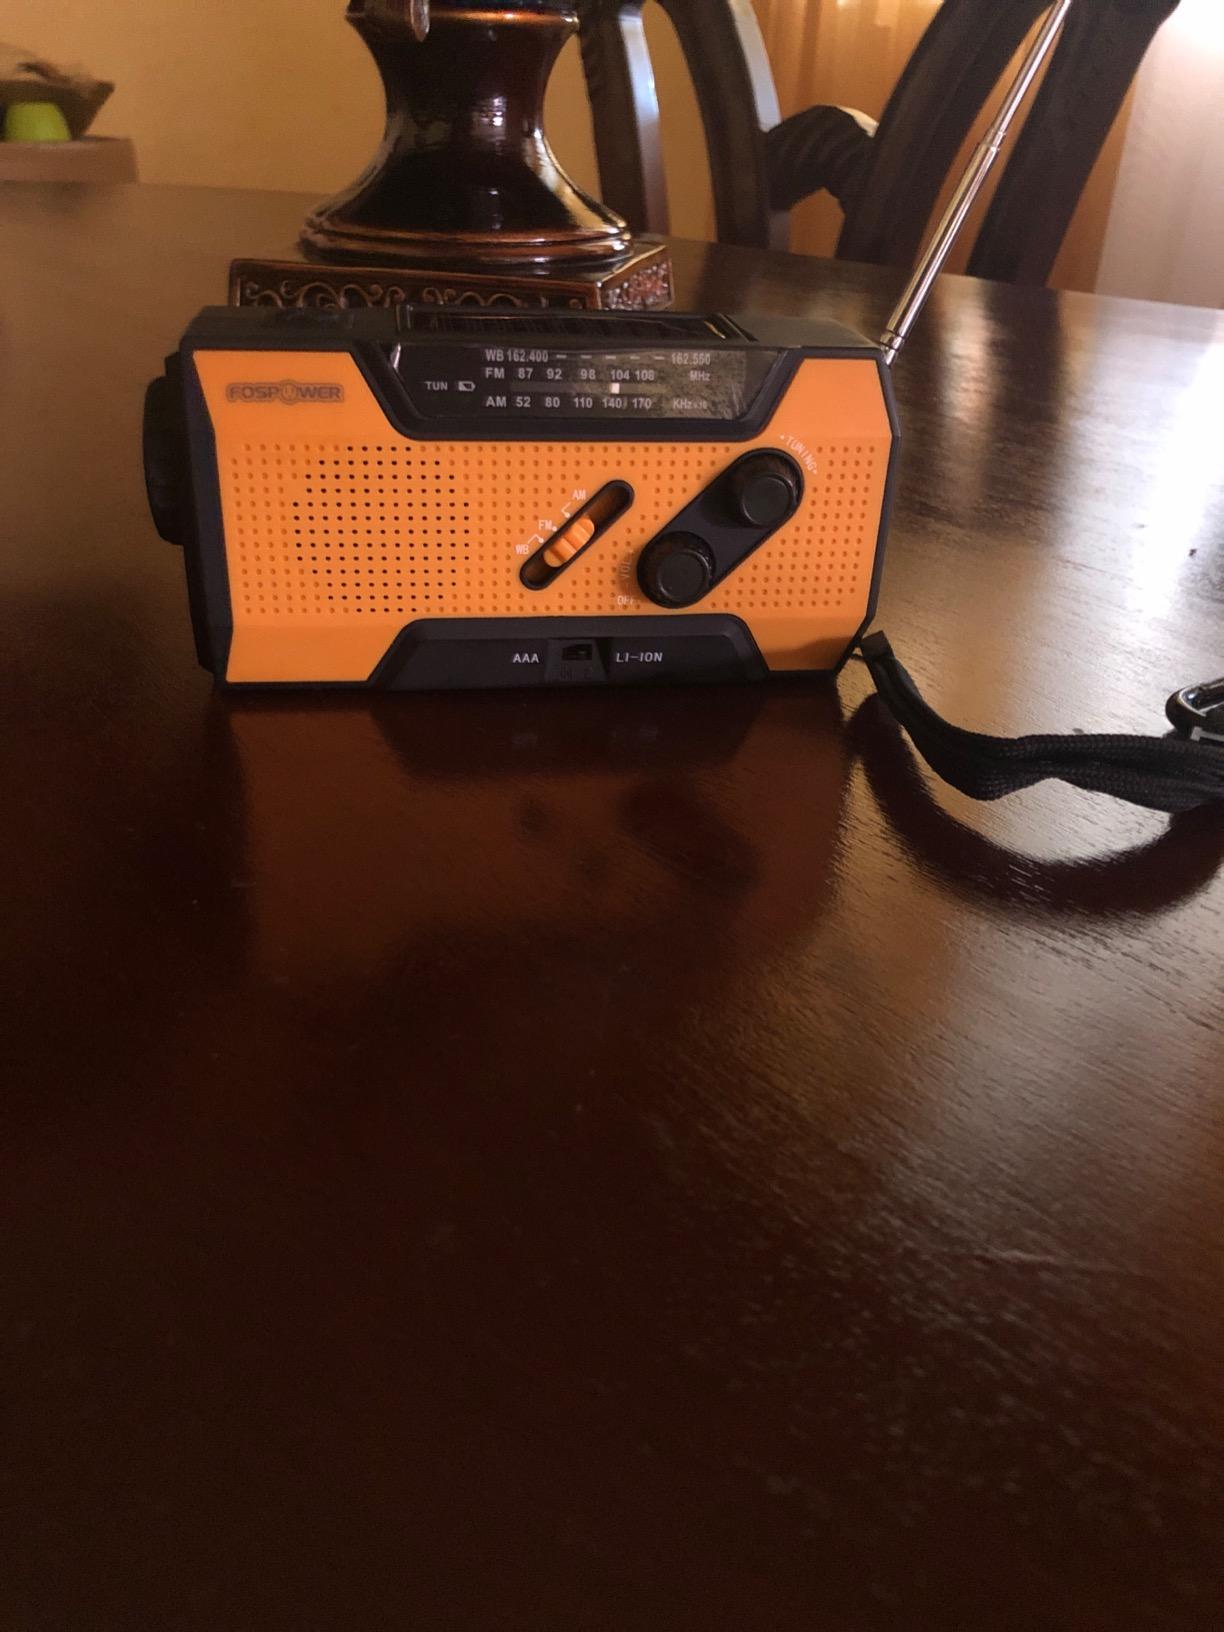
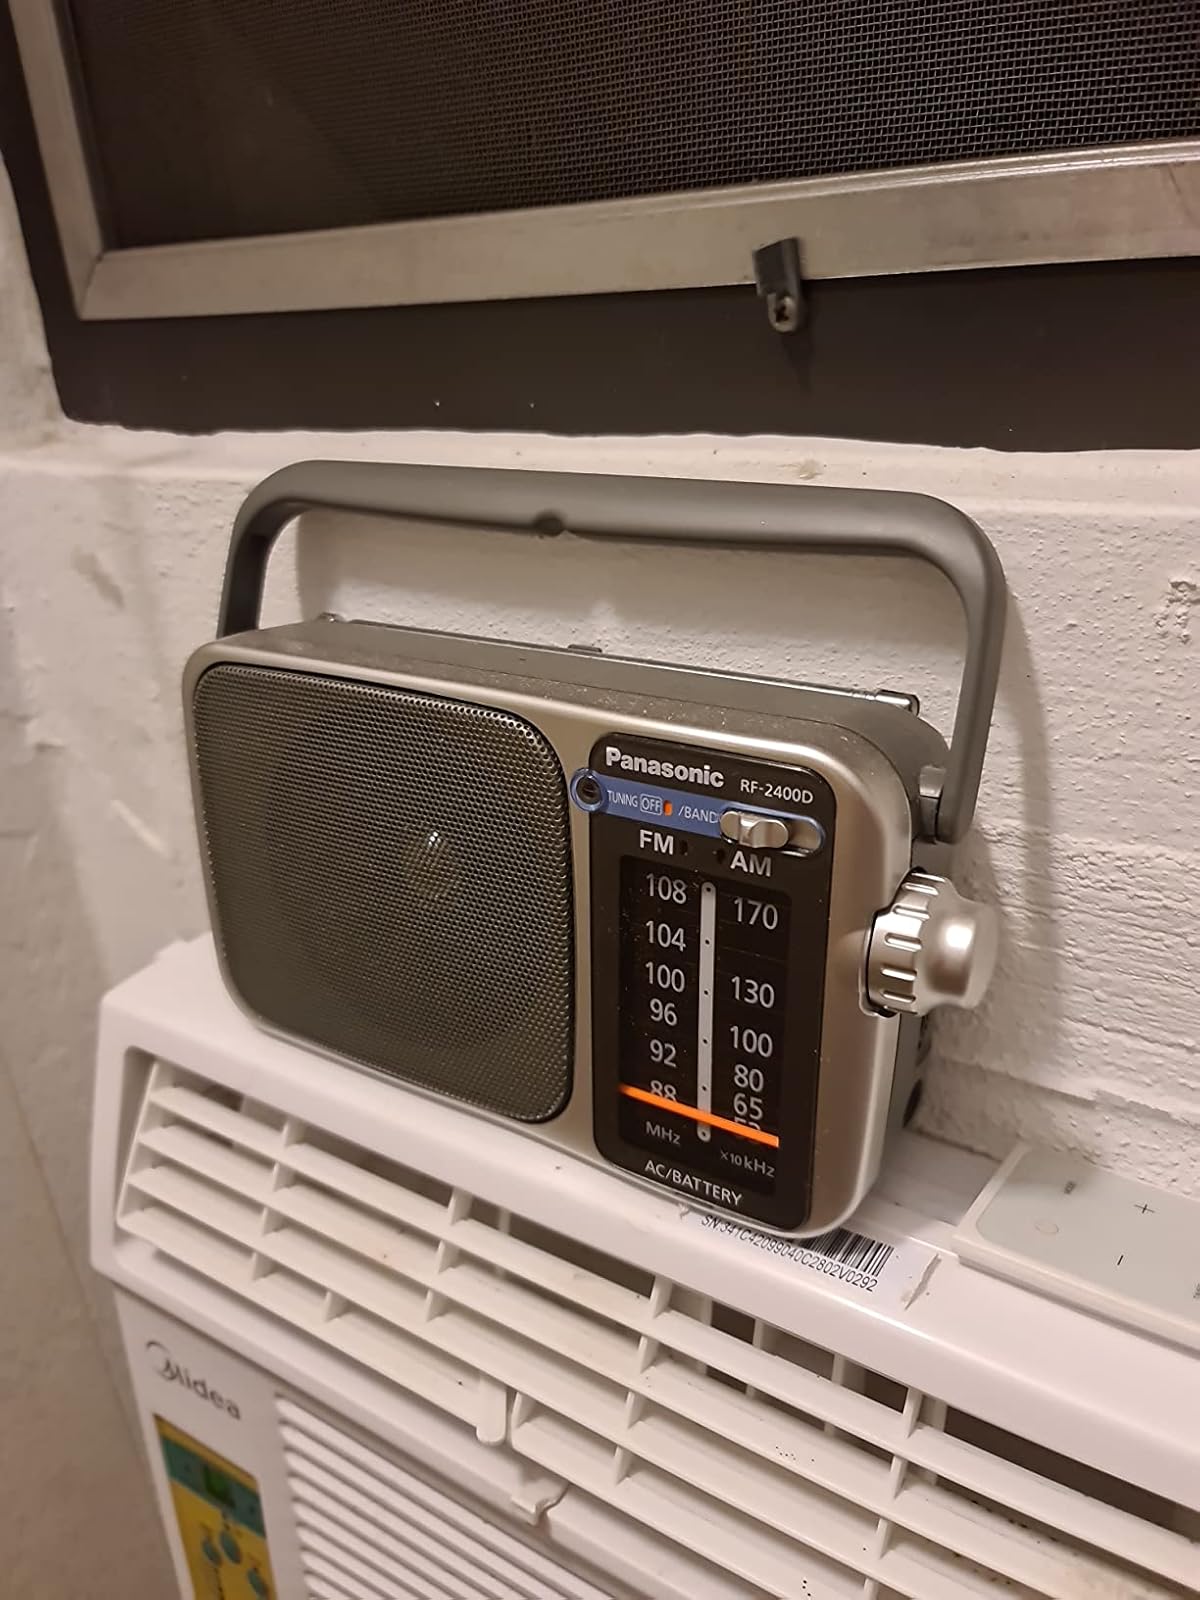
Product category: radio
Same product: no